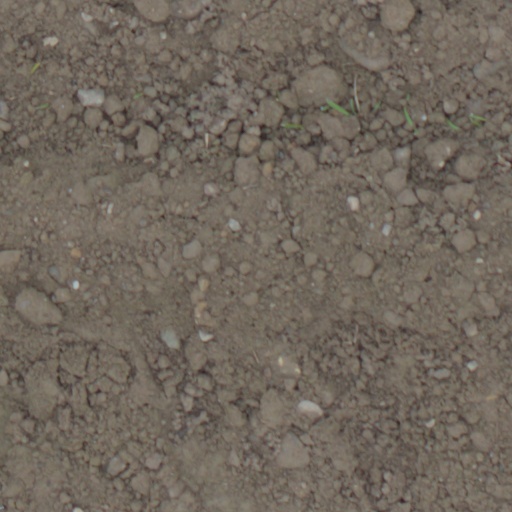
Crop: wheat